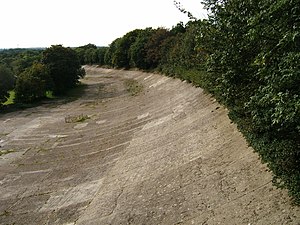
Gudrun (Johannes V. Jensen)
Brooklandsbanen, 2007. Kapitel 12: "Brooklandsbanen — det var at komme ind i en uoverskuelig Park af Biller, allesammen store funklende, flotte Vogne ...
Gudrun er en roman fra 1936 af Johannes V. Jensen.